Raceair Designs

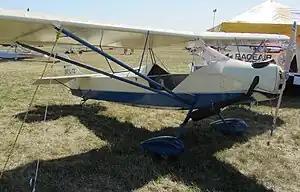
Raceair Skylite

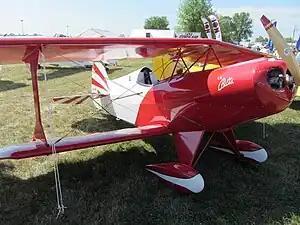
Raceair LiL Bitts

Raceair Designs LLC is an American aircraft manufacturer based in Gilbert, South Carolina, founded by designer Ed Fisher. The company was formerly located in Mayville, New York and Warren, Ohio. The company specializes in the design and manufacture of ultralight aircraft in the form of plans and kits for amateur construction and complete ready-to-fly aircraft under the US FAR 103 Ultralight Vehicles rules.